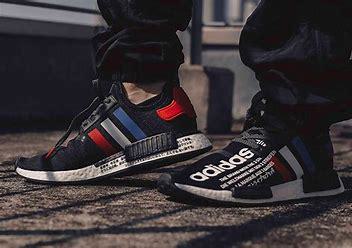
Brand: Adidas
Model: NMD R1